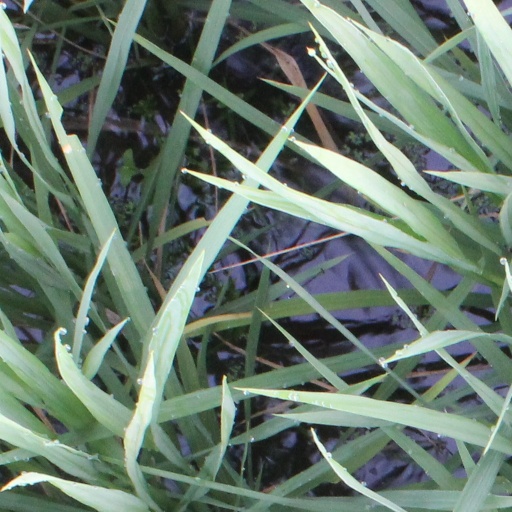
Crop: rice